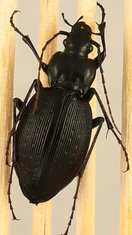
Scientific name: Carabus goryi
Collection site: Mountain Lake Biological Station NEON (MLBS), plot MLBS_002